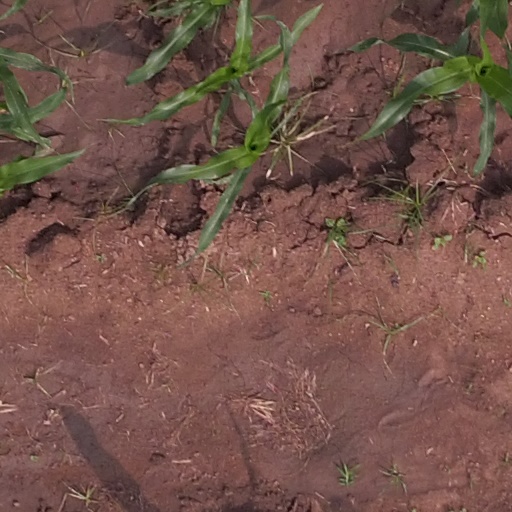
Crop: maize; corn